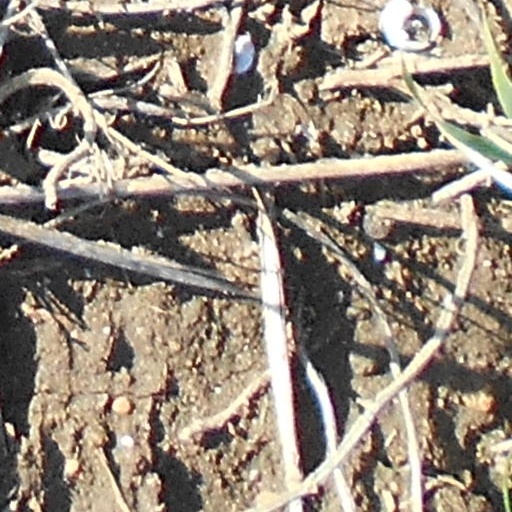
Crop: wheat